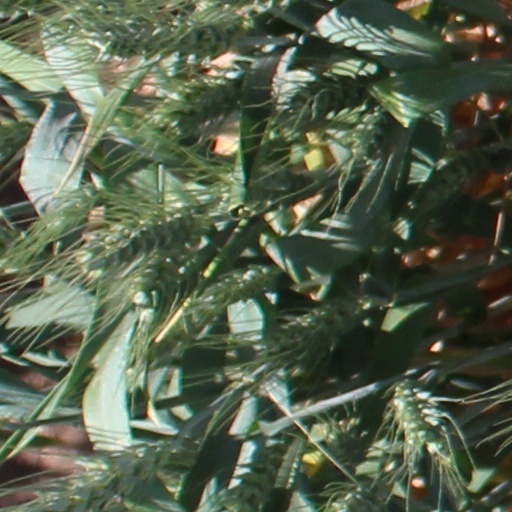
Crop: wheat